Societal racism

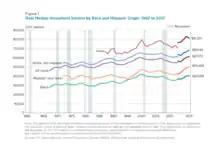
2017 median income graph by ethnicity from the U.S. Census Bureau website

The wealth gap between ethnic groups has existed throughout history. White households hold much greater levels of housing equity, business equity, and financial assets than Black and Hispanic households. Married couples can accumulate wealth quickly through sharing resources. Black households are twice as often single adults compared to white households.